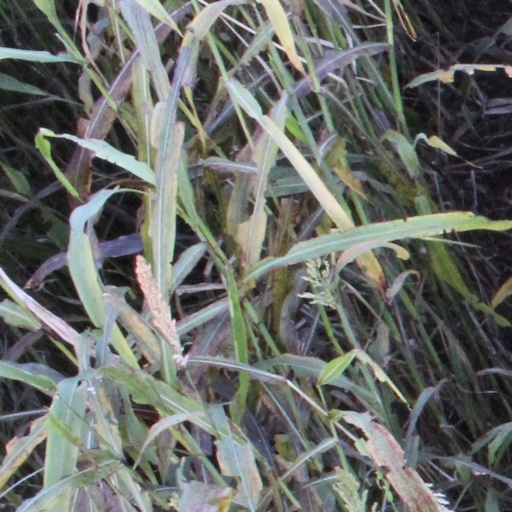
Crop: sorghum